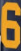
Number: 6